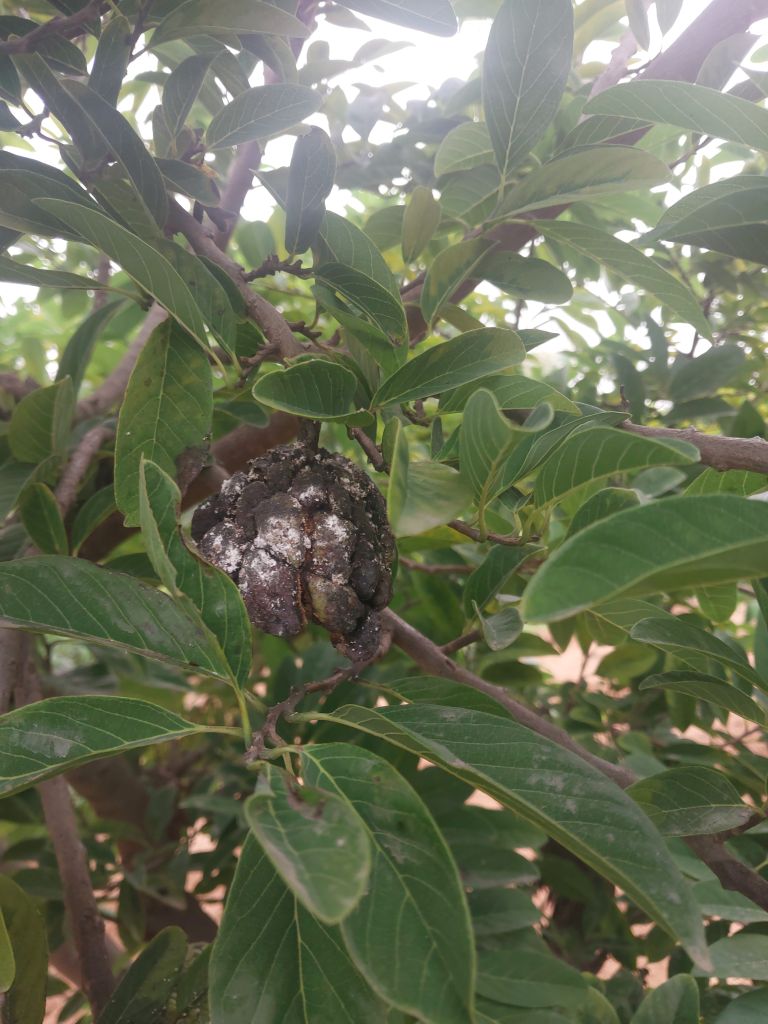
Disease label: Diplodia Rot